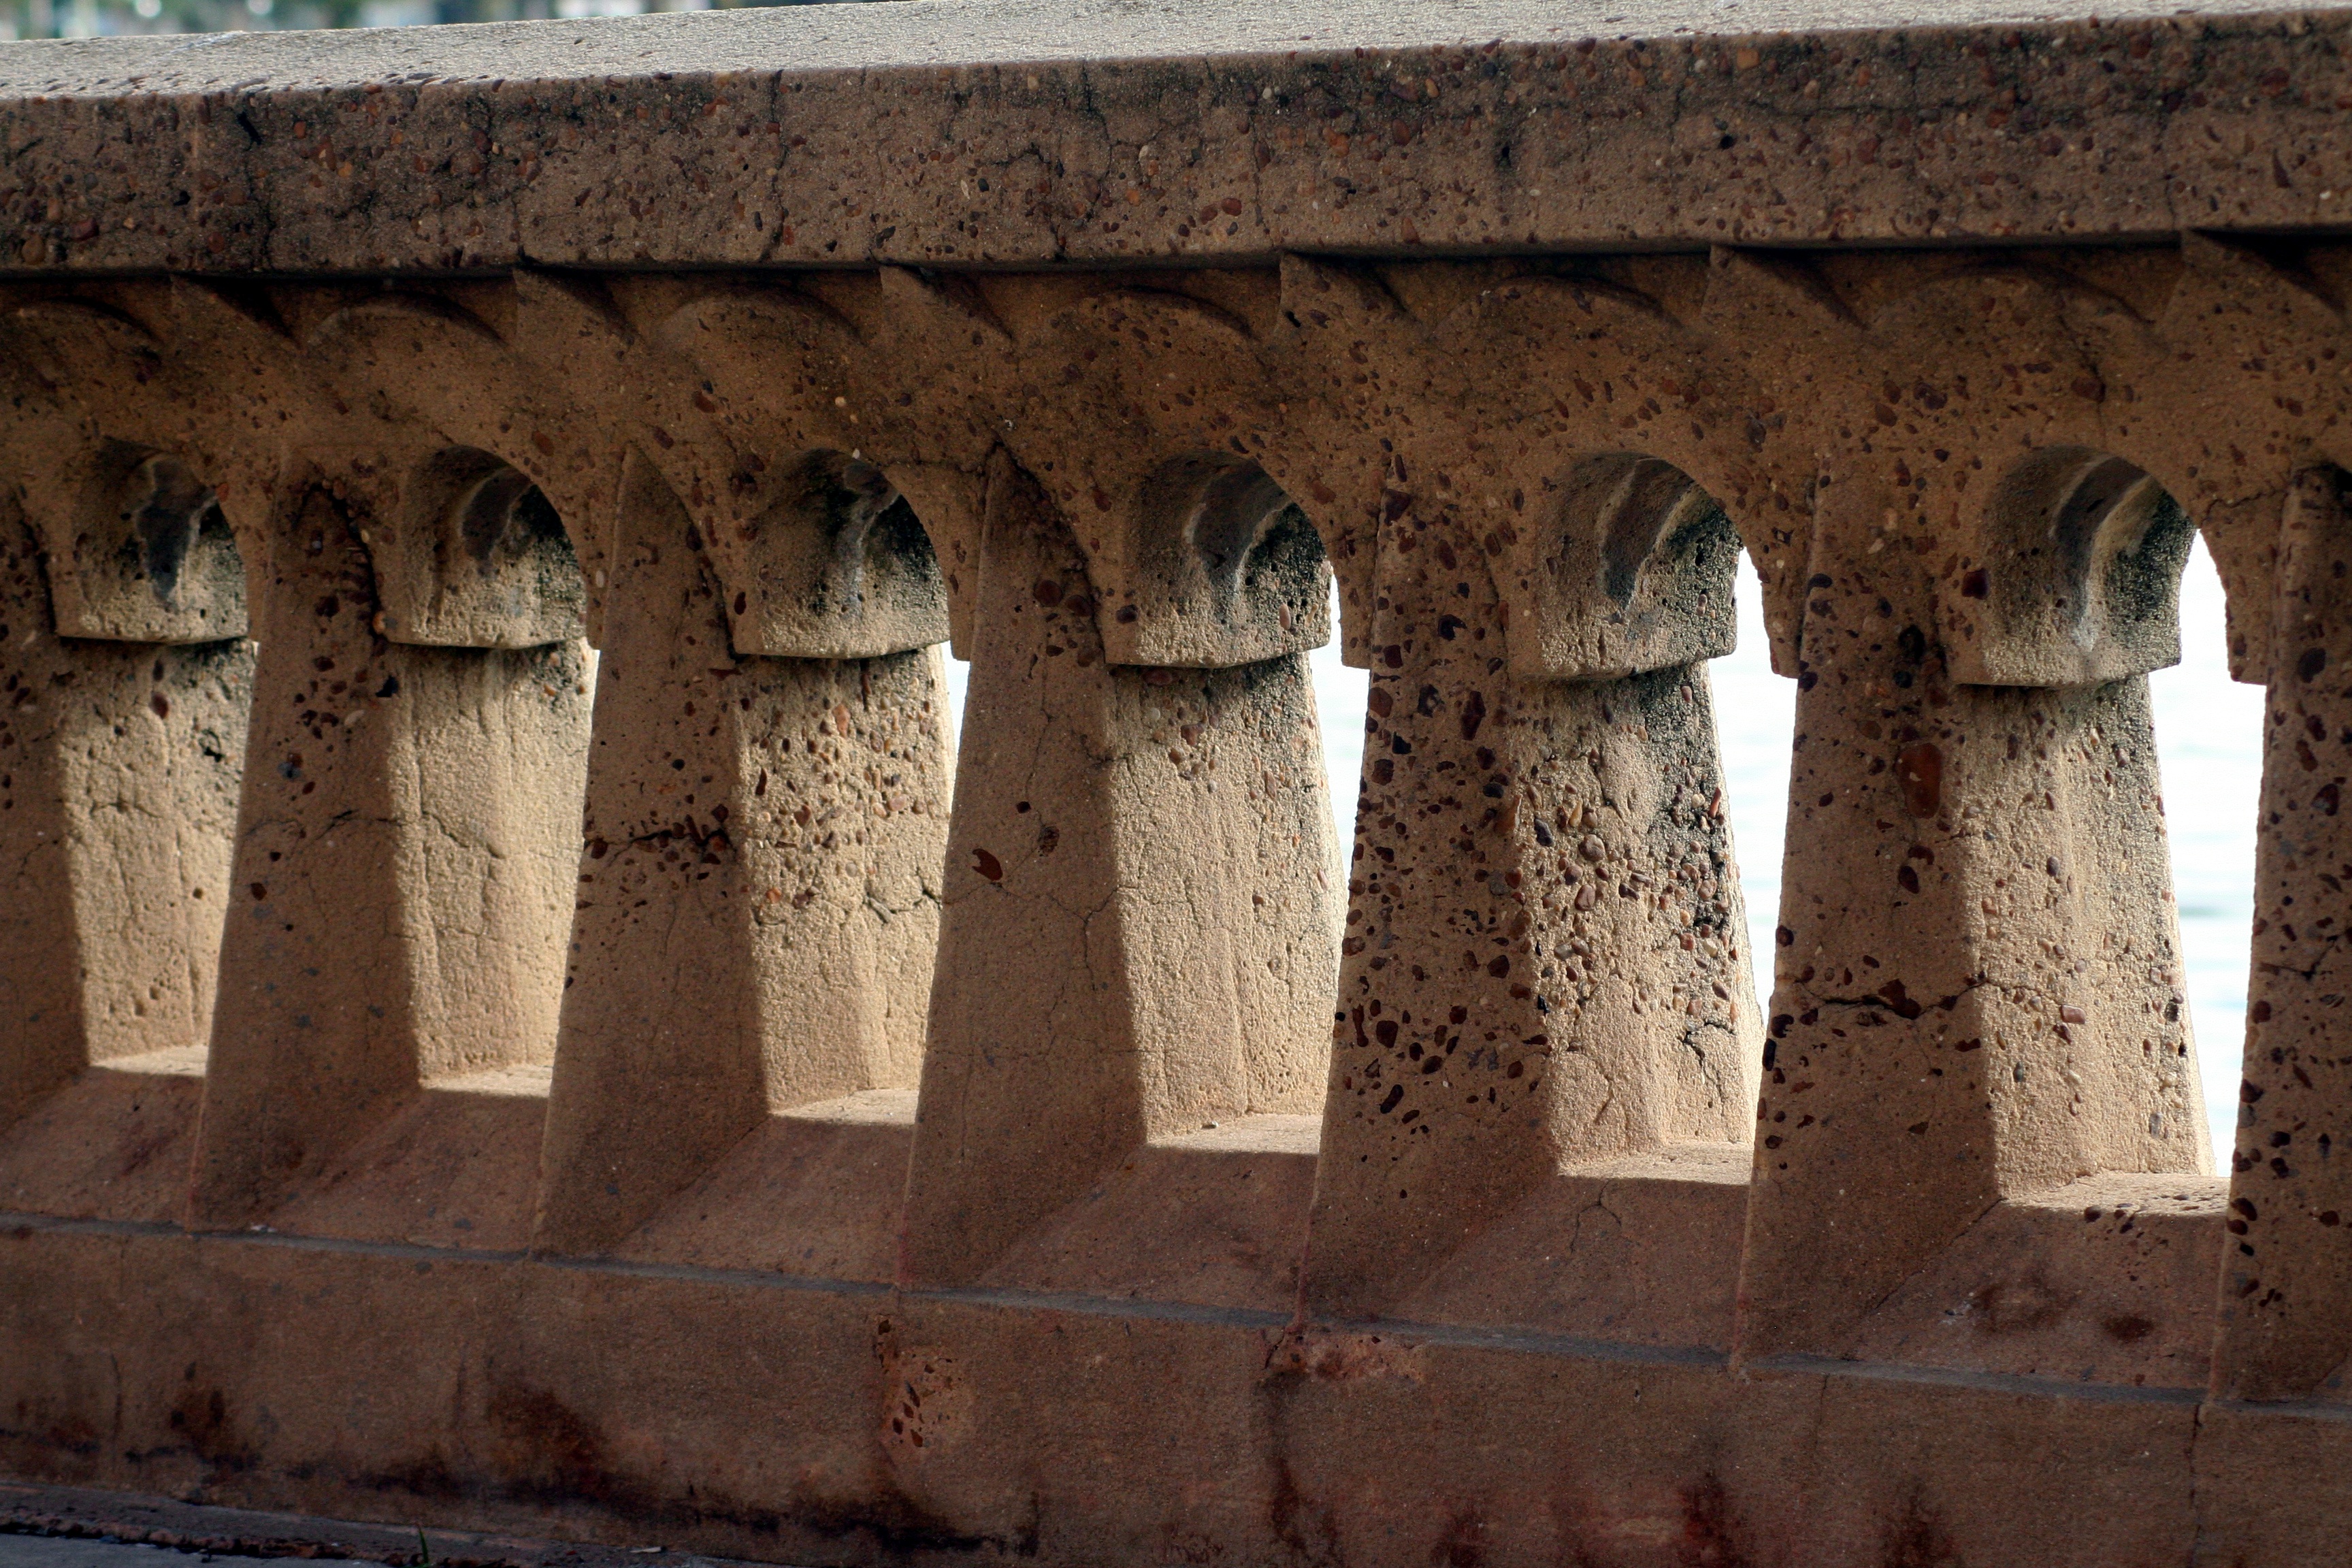
outdoor, architecture, structure, wood, wall, stone, column, historic, place of worship, temple, ruins, arches, monastery, history, middle ages, lakeland, ancient history